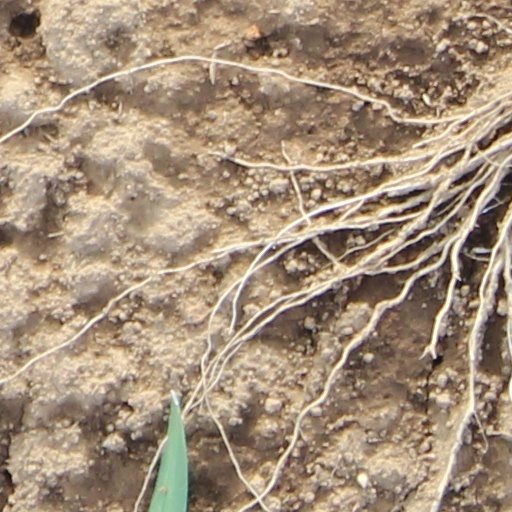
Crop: wheat